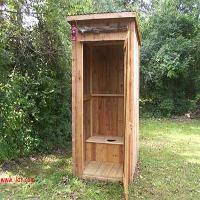
Weather: cloudy or overcast